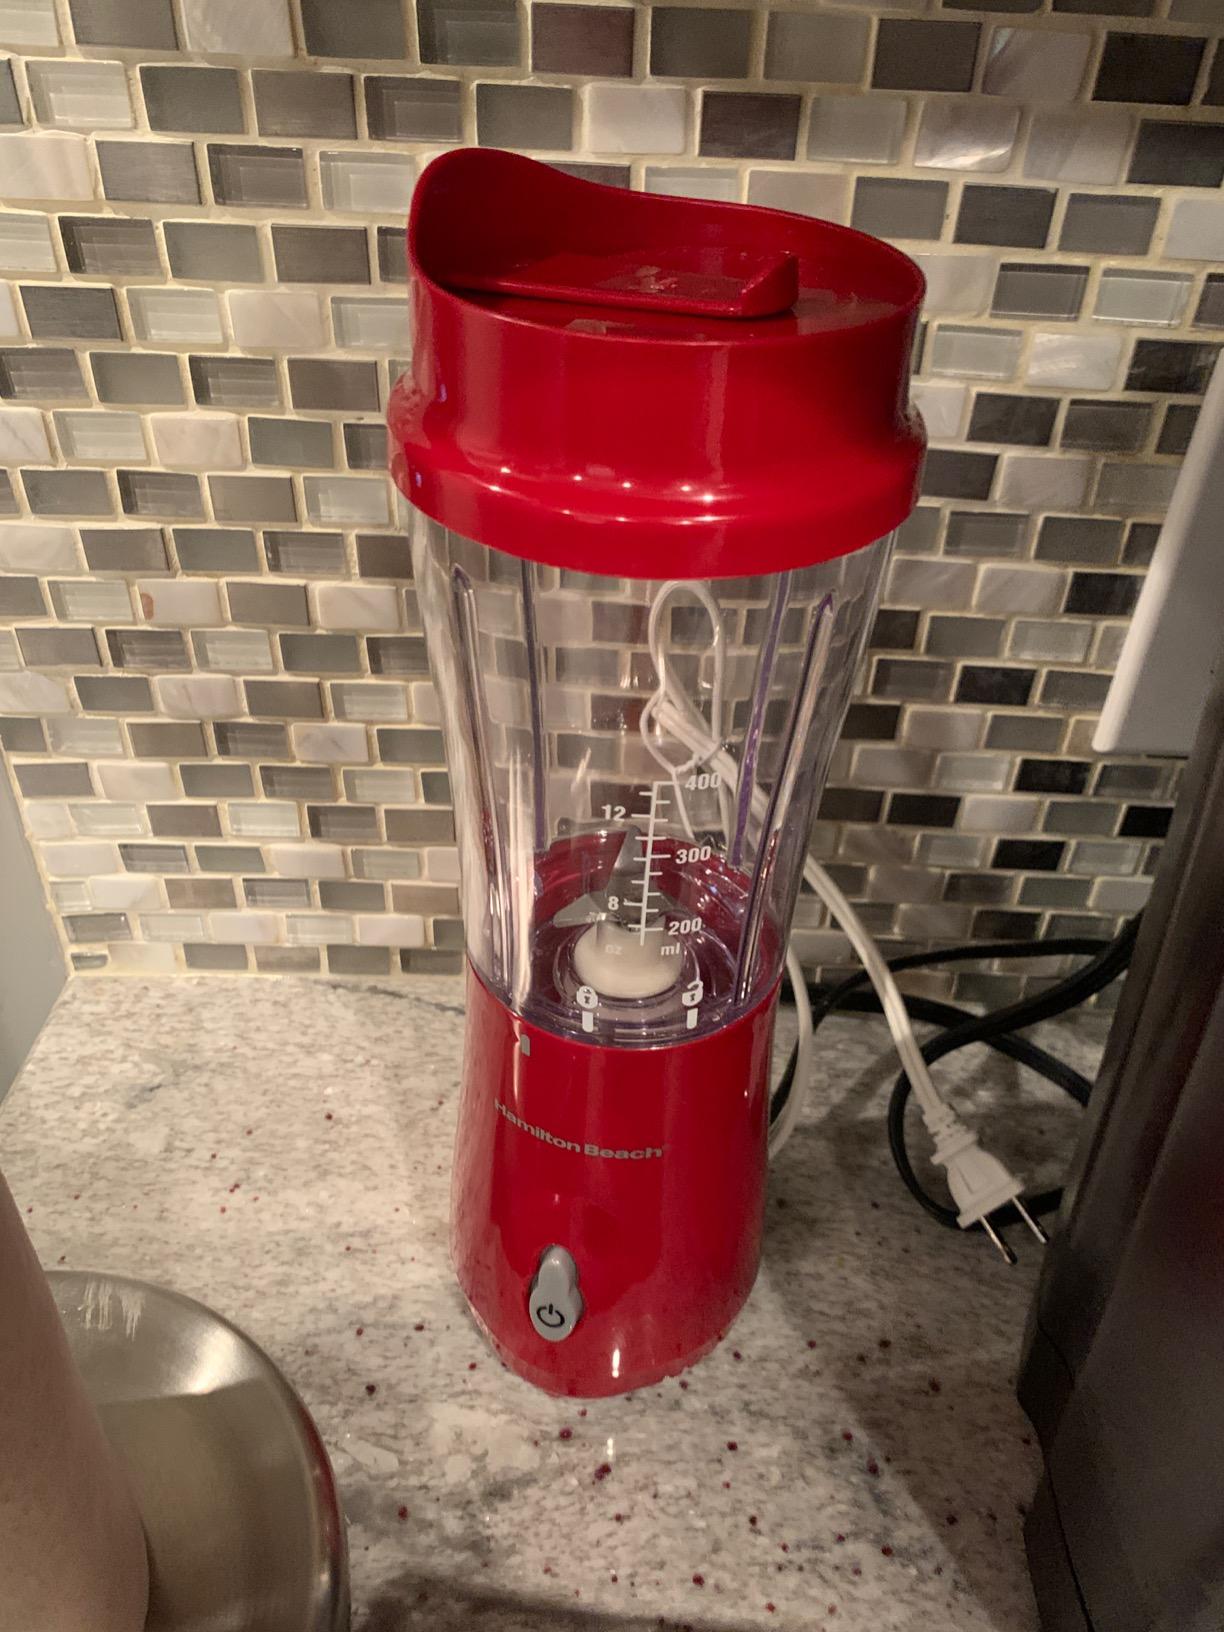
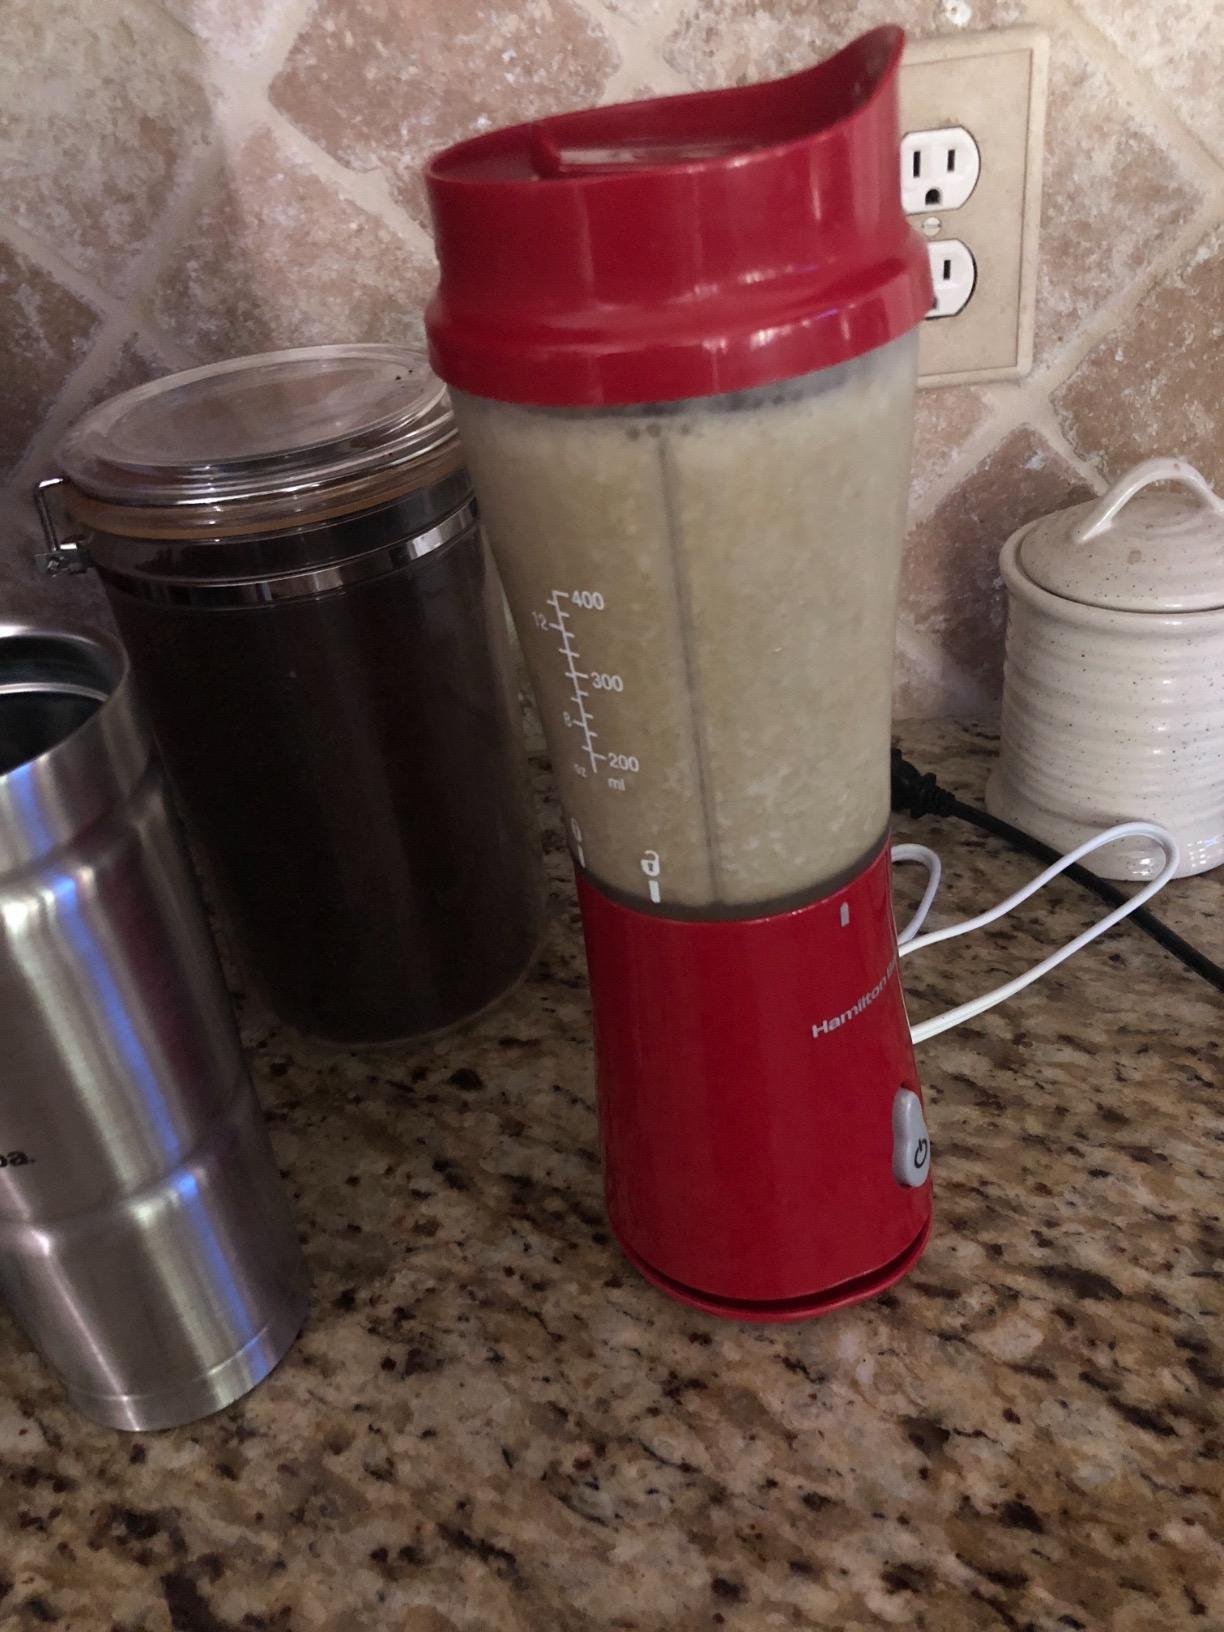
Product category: items_blender
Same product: yes